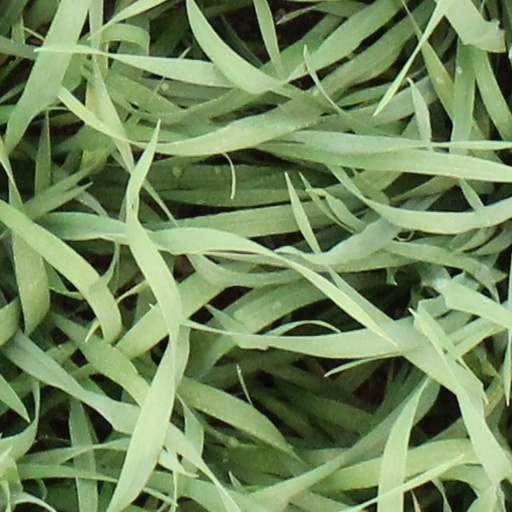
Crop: wheat